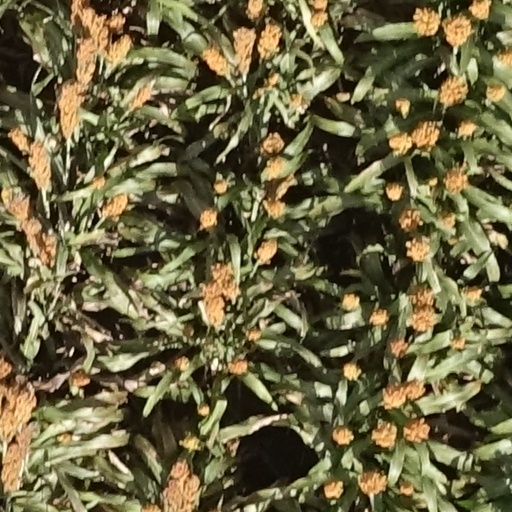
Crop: sorghum